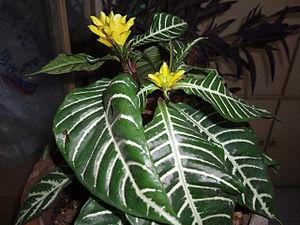
Le genre Aphelandra, appartenant à la famille des Acanthacées, comprend environ 200 espèces.